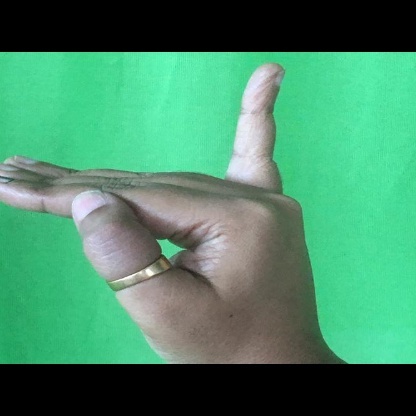
Mudra: Hamsapaksha